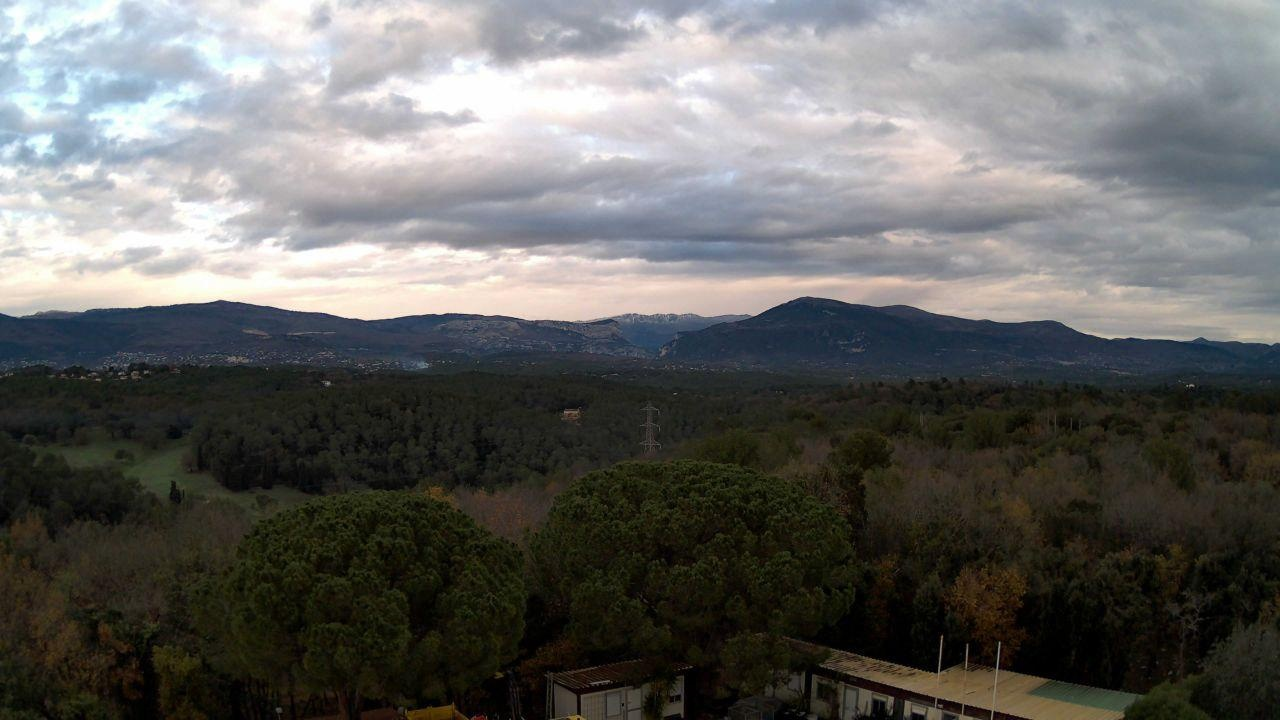
Fire: no
Smoke: yes